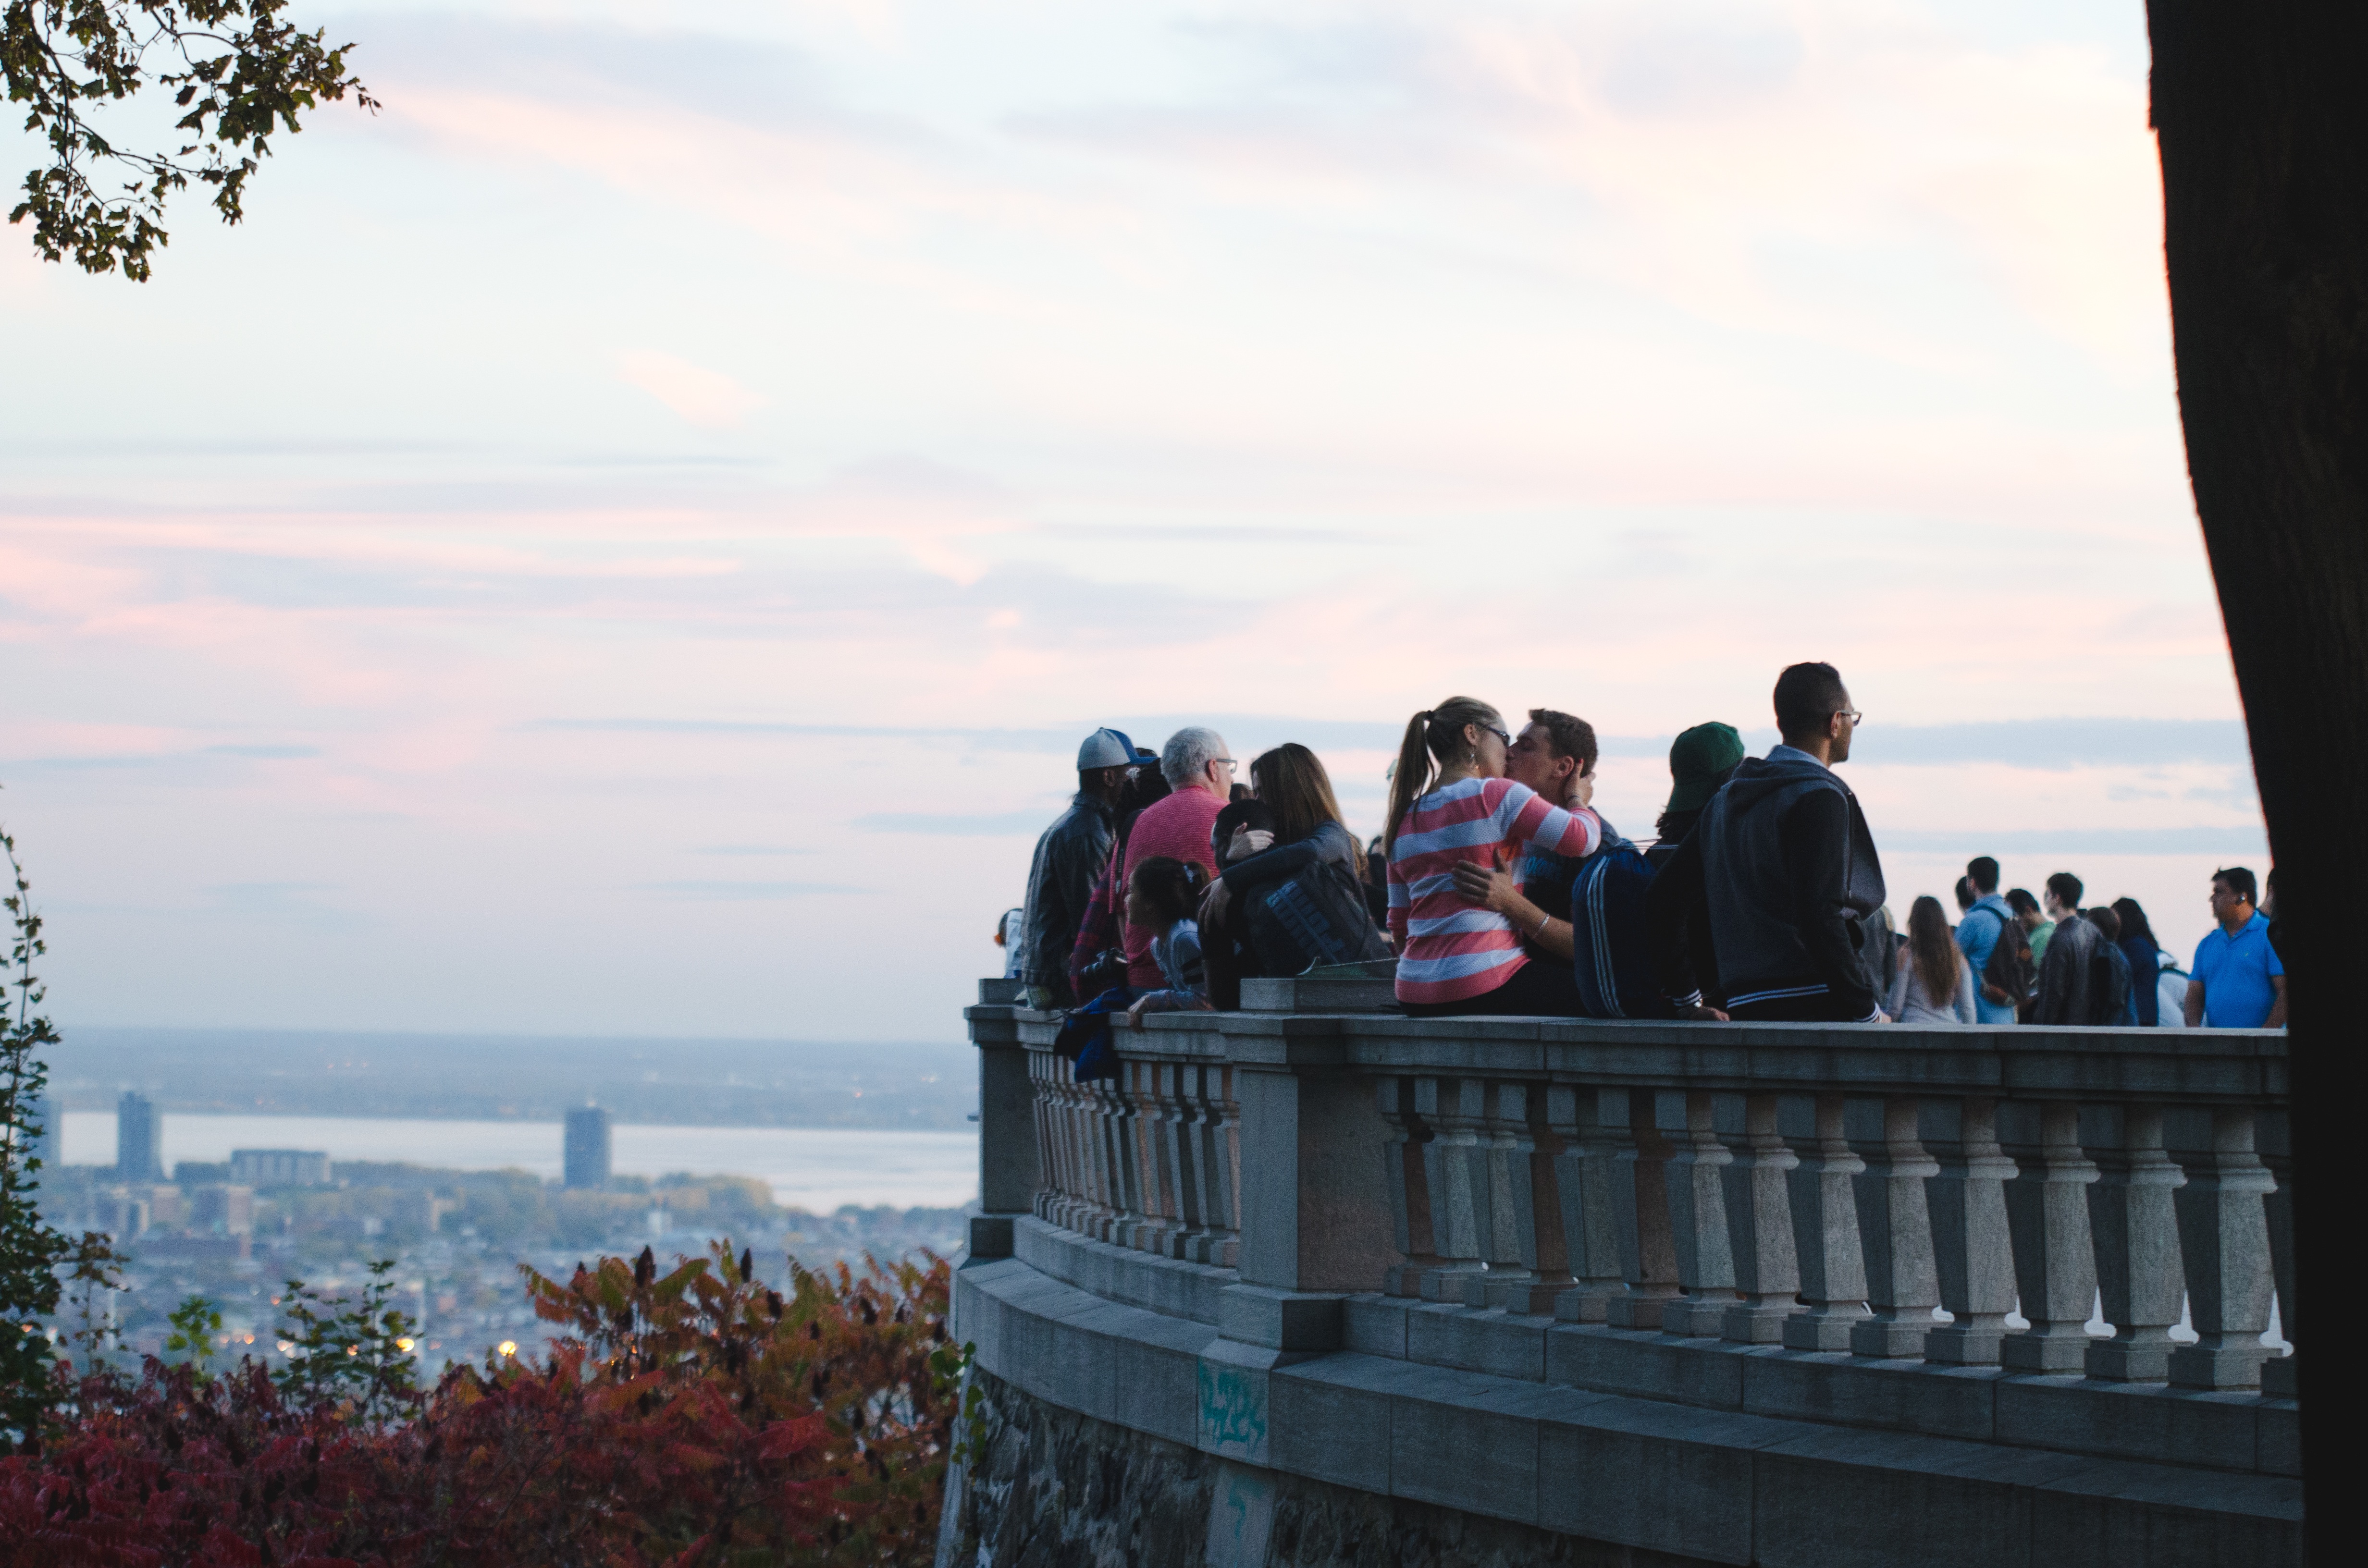
sea, vacation, travel, tourism, tours